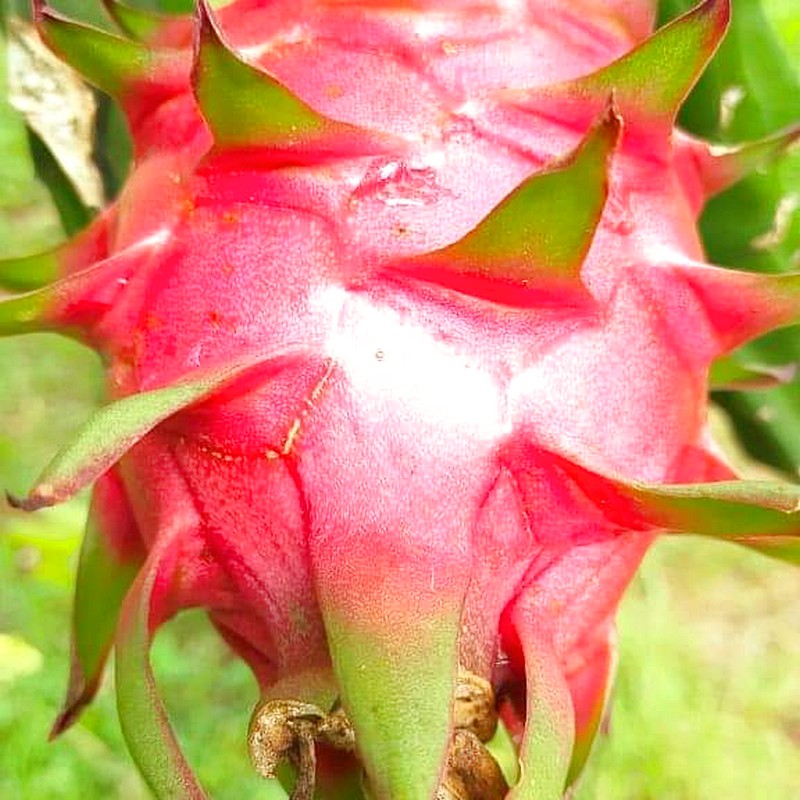
Label: Mature Dragon Fruit